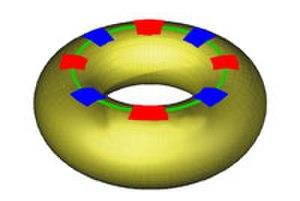
Étude de l'énigme des trois maisons sur un tore (1).
L'énigme des trois maisons, aussi appelée l'énigme de l'eau, du gaz et de l'électricité, est un jeu mathématique dont l'analyse utilise un théorème de topologie ou de théorie des graphes. Ce problème n'a pas de solution. Georges Perec le cite en 1978 dans son livre Je me souviens : Je me souviens des heures que j'ai passées, en classe de troisième, je crois, à essayer d'alimenter en eau, gaz et électricité, trois maisons, sans que les tuyaux se croisent.